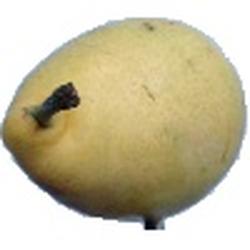
Label: Pear